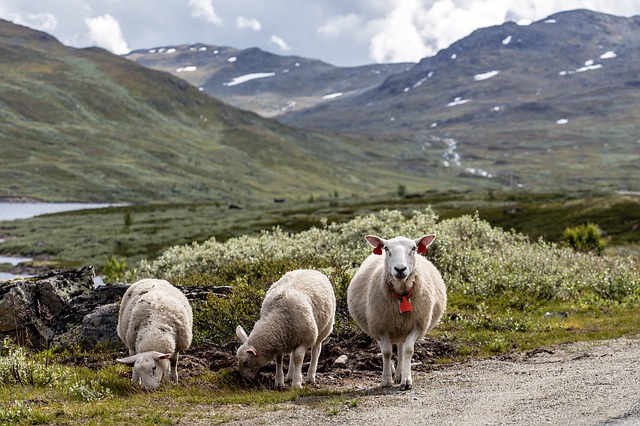
Label: sheep